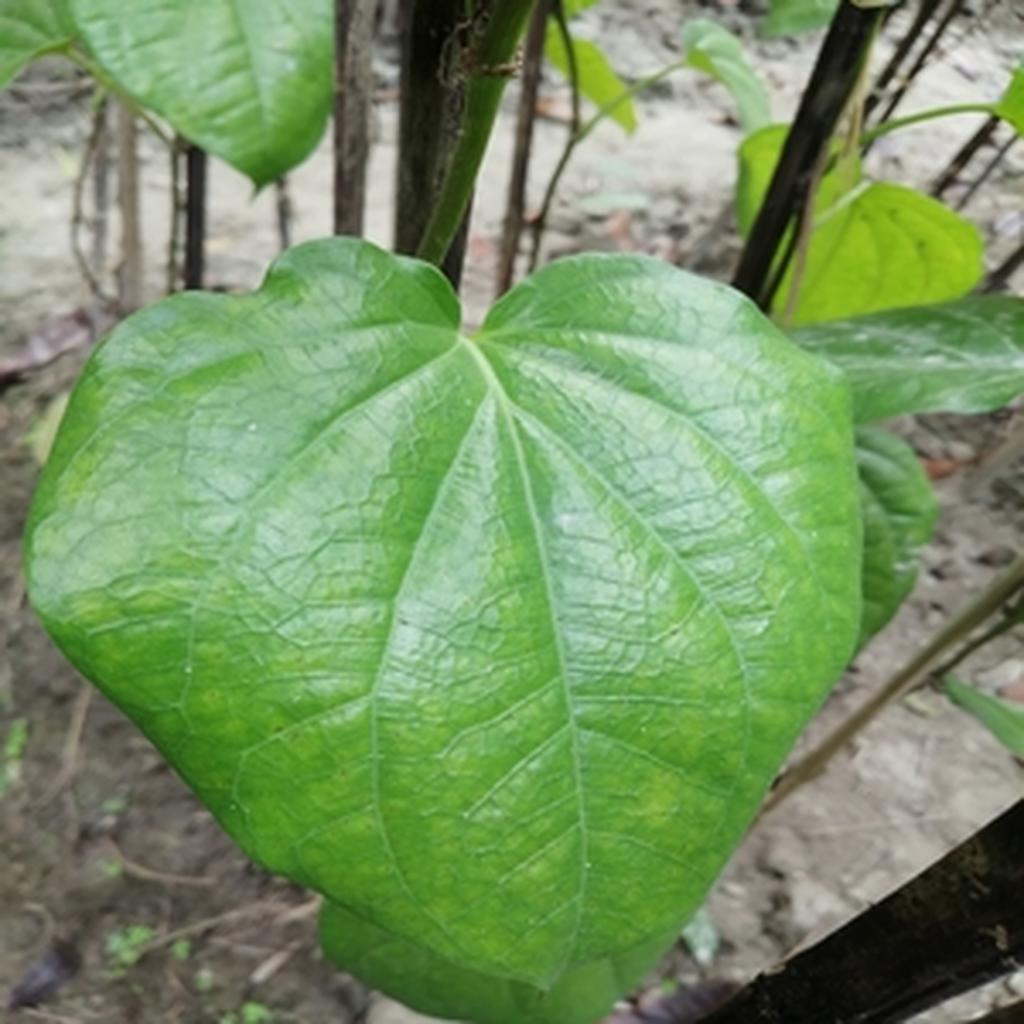
Label: Healthy_Leaf